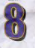
Number: 8